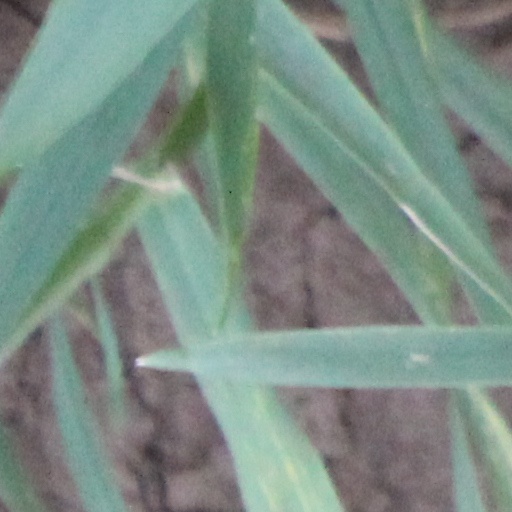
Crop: wheat